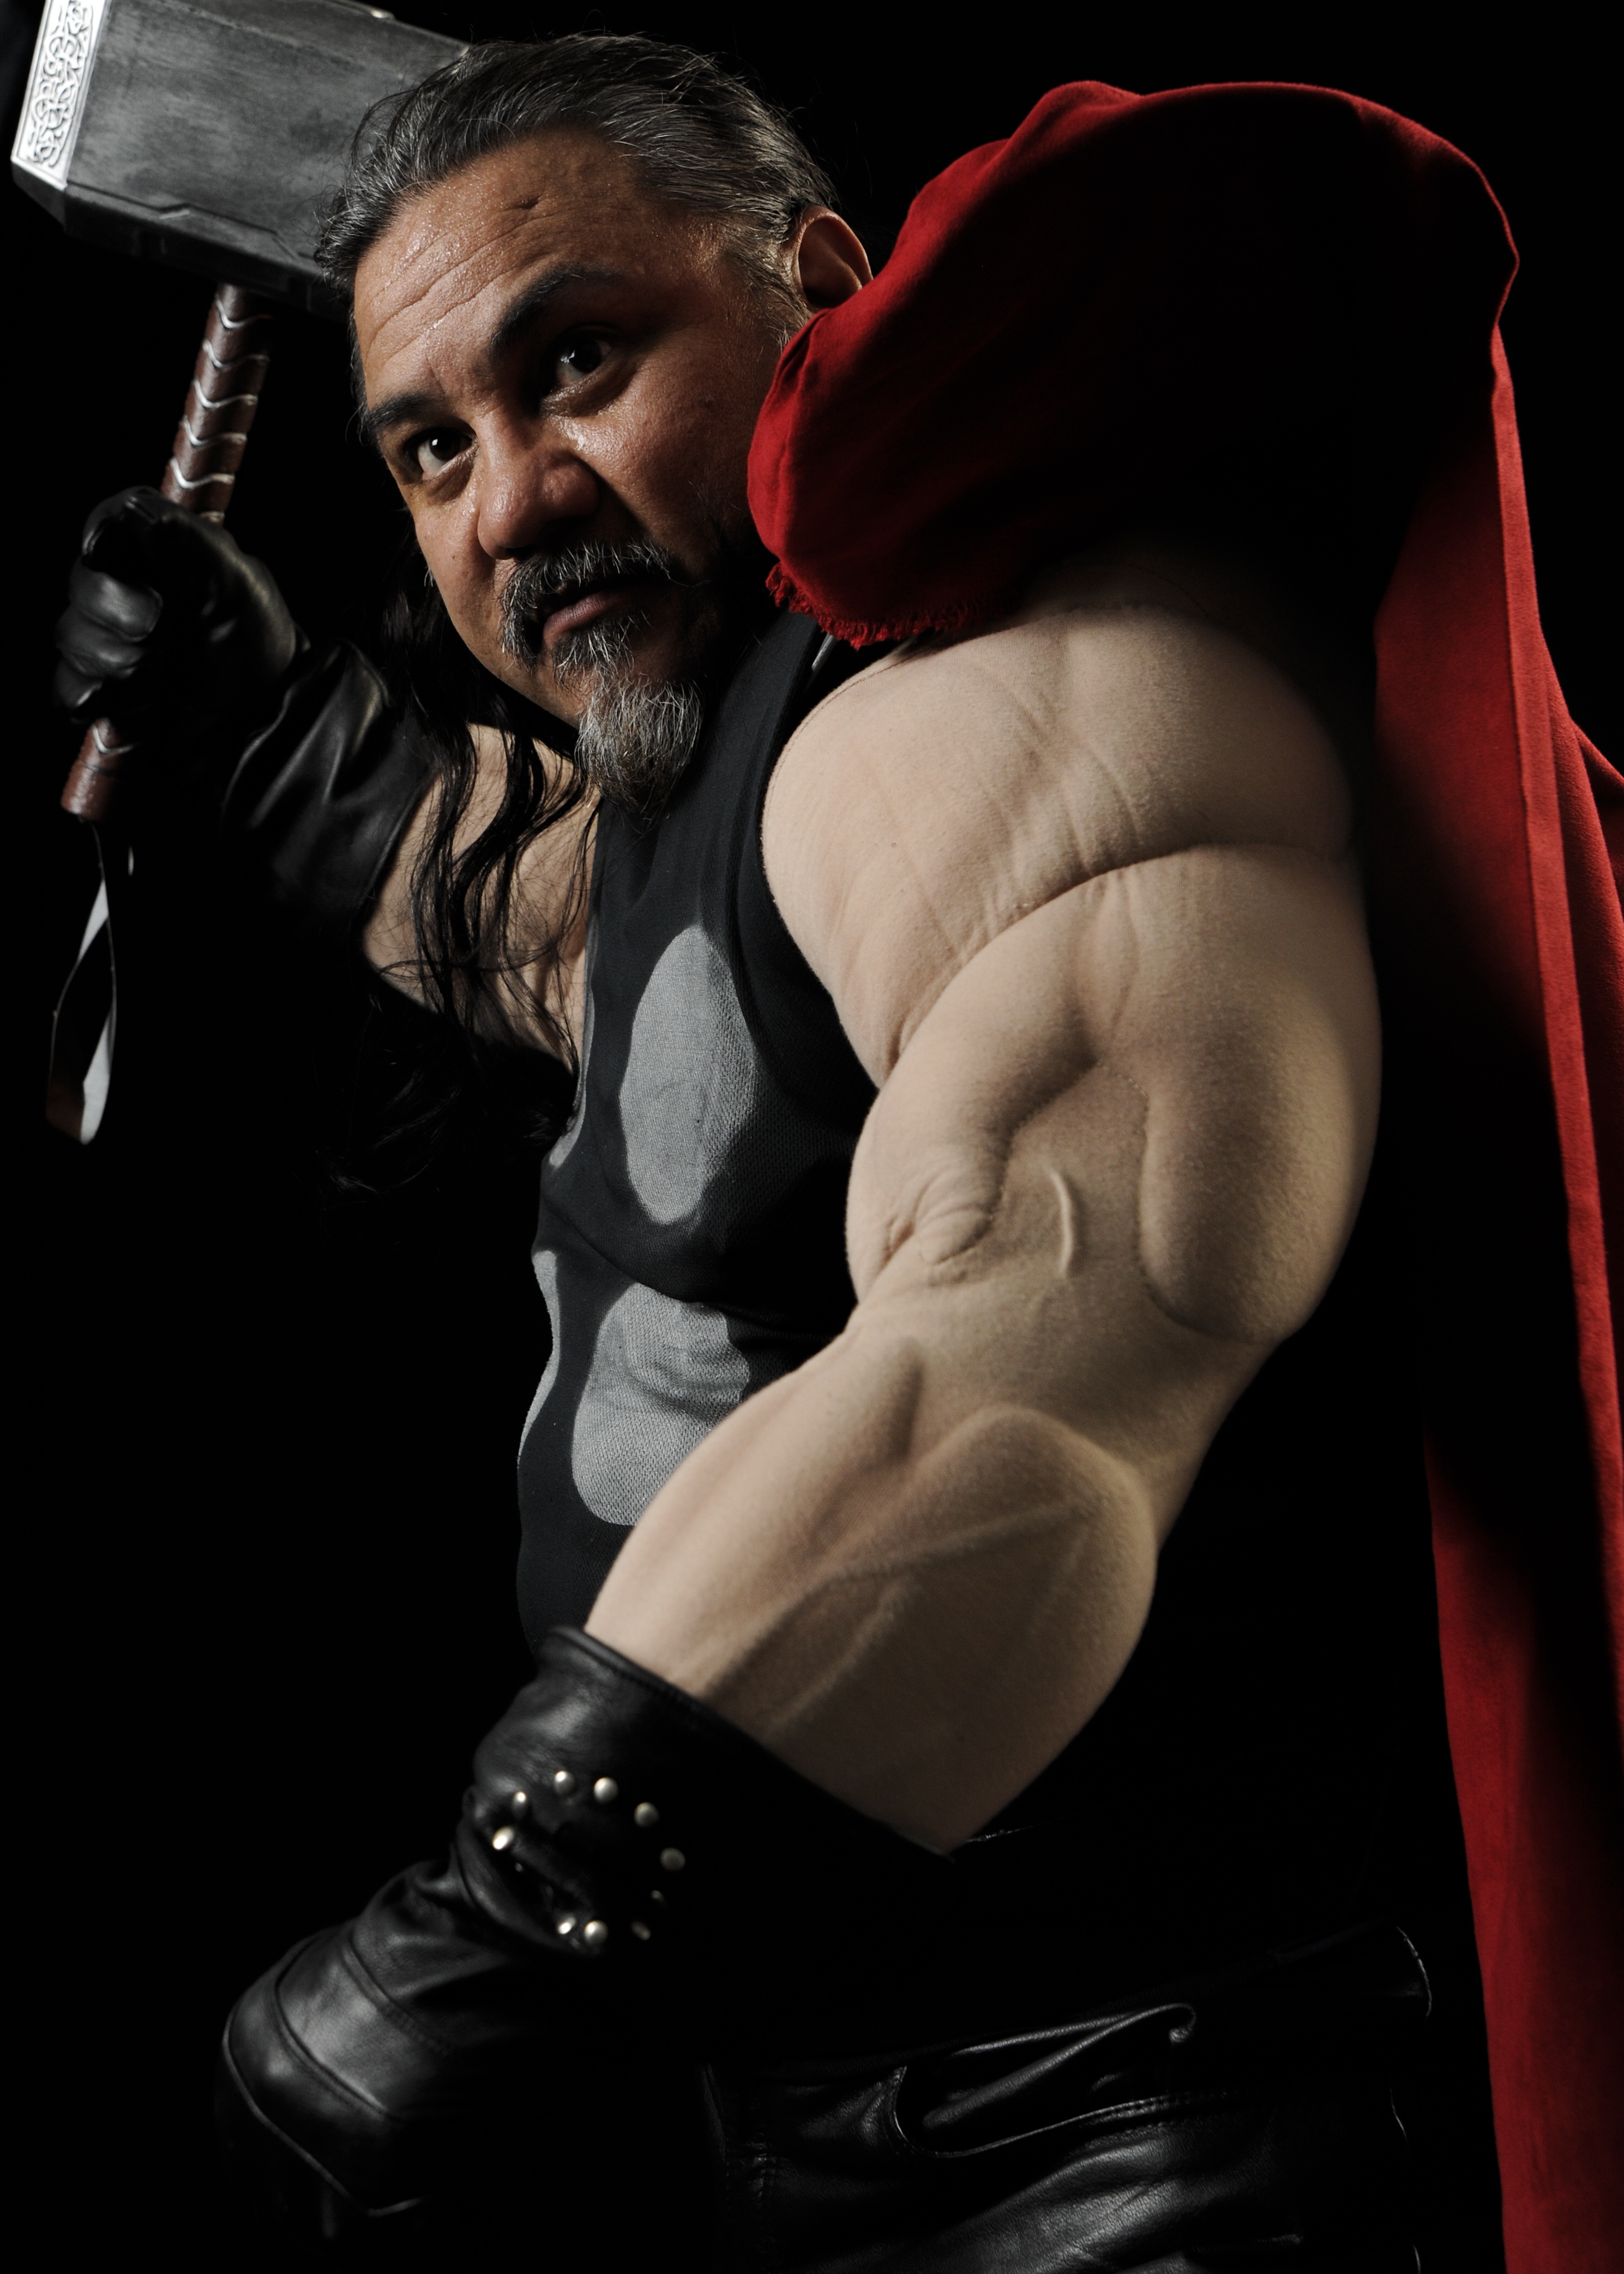
man, male, darkness, muscle, fun, performance, funny, character, costume, entertainment, thor, sense